Wadham, Knowstone

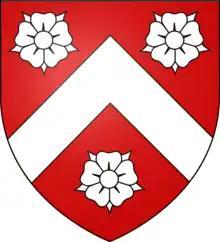
Arms of Wadham: "Gules, a chevron between three roses argent"

According to Pole, by the reign of Henry Bolingbroke, King Henry IV (1399–1413) the manors or estates of East Wadham and West Wadham were held by Sir John Wadham, Justice of the Common Pleas from 1389 to 1398 during the reign of King Richard II, whose family (originally "de Wadham") had taken its name from the estate.